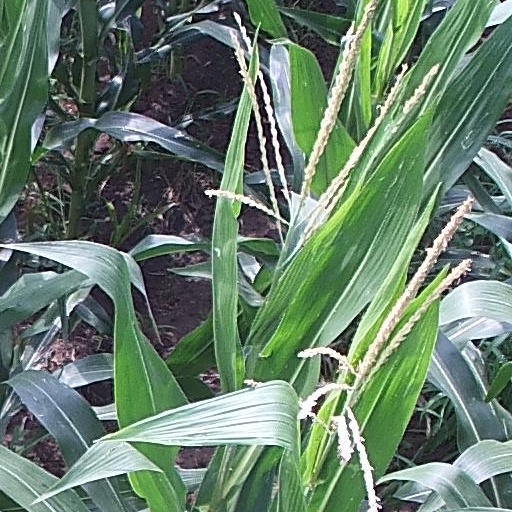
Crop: maize; corn